EuroBasket 1961

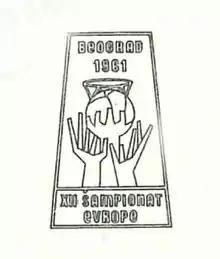

The 1961 FIBA European Championship, commonly called FIBA EuroBasket 1961, was the twelfth FIBA EuroBasket regional basketball championship, held by FIBA Europe. Nineteen national teams affiliated with the International Basketball Federation (FIBA) entered the competition. The tournament was hosted by Yugoslavia, and was held at the Belgrade City Fair.